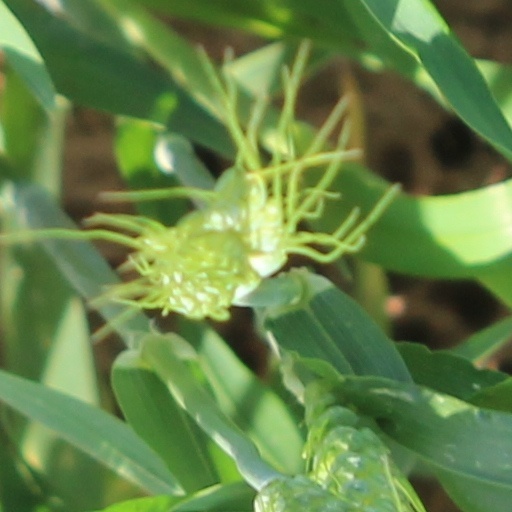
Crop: wheat